The New Colossus

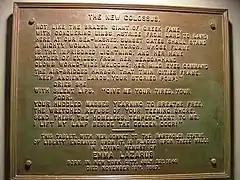
Bronze plaque inside the Statue of Liberty with the text of the poem

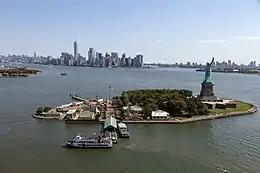
New York Harbor with the Hudson River (far left), the East River (right) and the Statue of Liberty (foreground)

The title of the poem and the first two lines reference the Greek Colossus of Rhodes, one of the Seven Wonders of the Ancient World, a famously gigantic sculpture that stood beside or straddled the entrance to the harbor of the island of Rhodes in the 3rd century BC. In the poem, Lazarus contrasts that ancient symbol of grandeur and empire ("the brazen giant of Greek fame") with a "New" Colossus – the Statue of Liberty, a female embodiment of commanding "maternal strength" ("Mother of Exiles").